Olympic medal

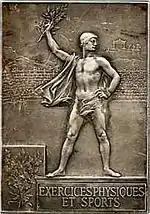
A silver medal from the 1900 Summer Olympics, designed by

The 1900 Summer Olympics is unique in being the only Olympic Games to feature rectangular medals, which were designed by . Gilt silver medals were awarded for 1st place in shooting, lifesaving, automobile racing and gymnastics. Second place silver medals were awarded in shooting, rowing, yachting, tennis, gymnastics, sabre, fencing, equestrian and athletics. Third place bronze medals were awarded in gymnastics, firefighting and shooting. In many sports, however, medals were not awarded. With most of the listed prizes being cups and other trophies.